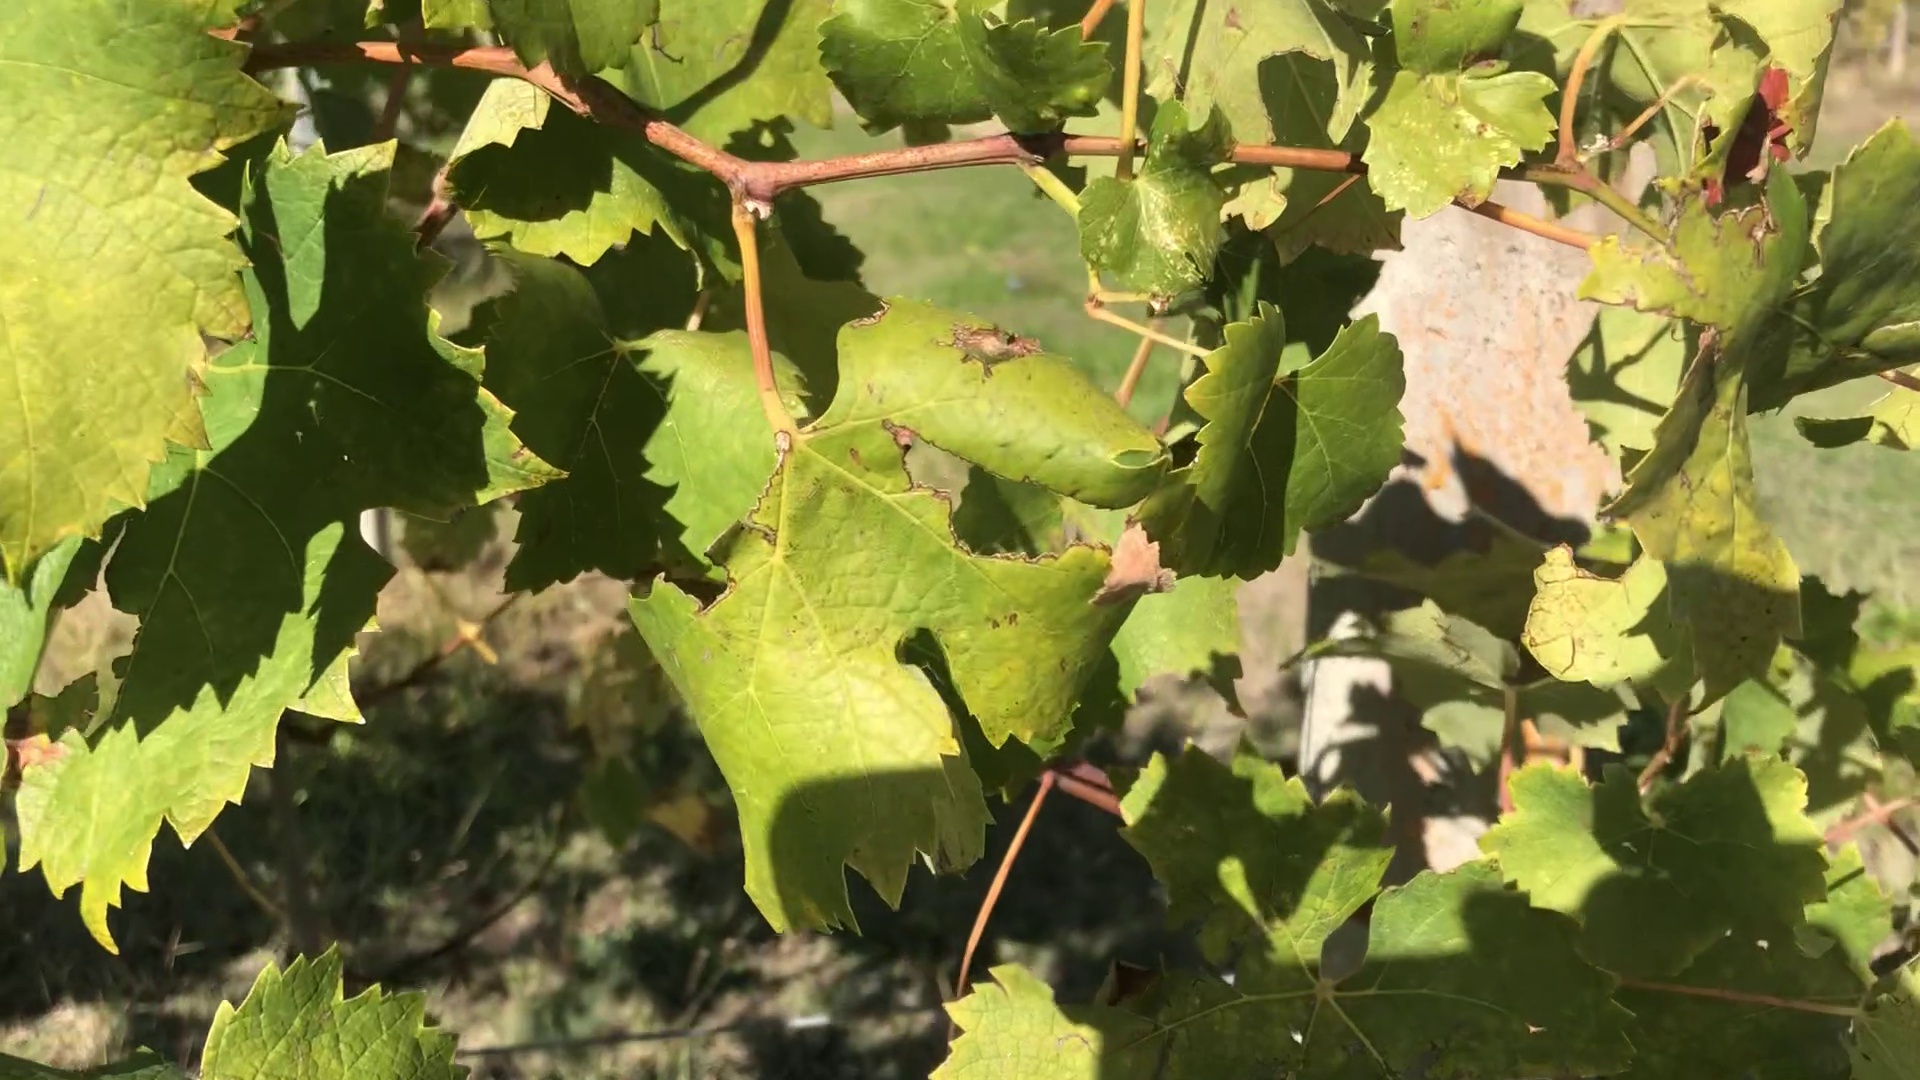
Label: healthy